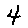
Label: 4